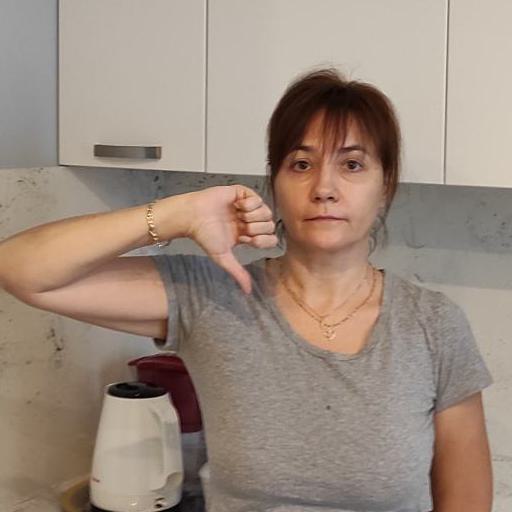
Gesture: dislike